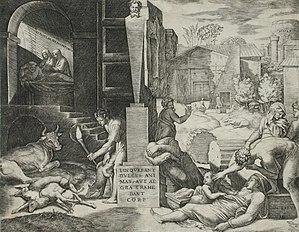
Le Vergilius Vaticanus, également nommé Virgile du Vatican ou Fuluii Ursini schedae Vaticanae est un manuscrit enluminé contenant des fragments de l'Énéide et des Géorgiques de Virgile, daté des environs du début du Vᵉ siècle. Contenant 76 folios et 50 miniatures, il est conservé à la bibliothèque apostolique vaticane où il est coté Cod. Vat. Lat. 3225.